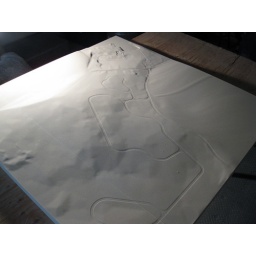
A large model (5 feet square) of mountain topography with roads cut in